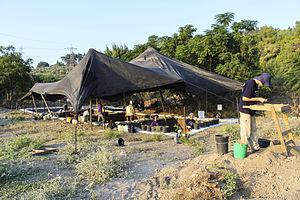
Ein el-Jarba est un site du chalcolithique ancien attribué à la culture Wadi Rabah. Il est daté du VIᵉ millénaire av. J.-C. et est situé à 20 km au sud-est de Haïfa, Israël, dans la vallée de Jezreel. La fouille du site a récemment été reprise, sous les auspices de l’université hébraïque de Jérusalem.